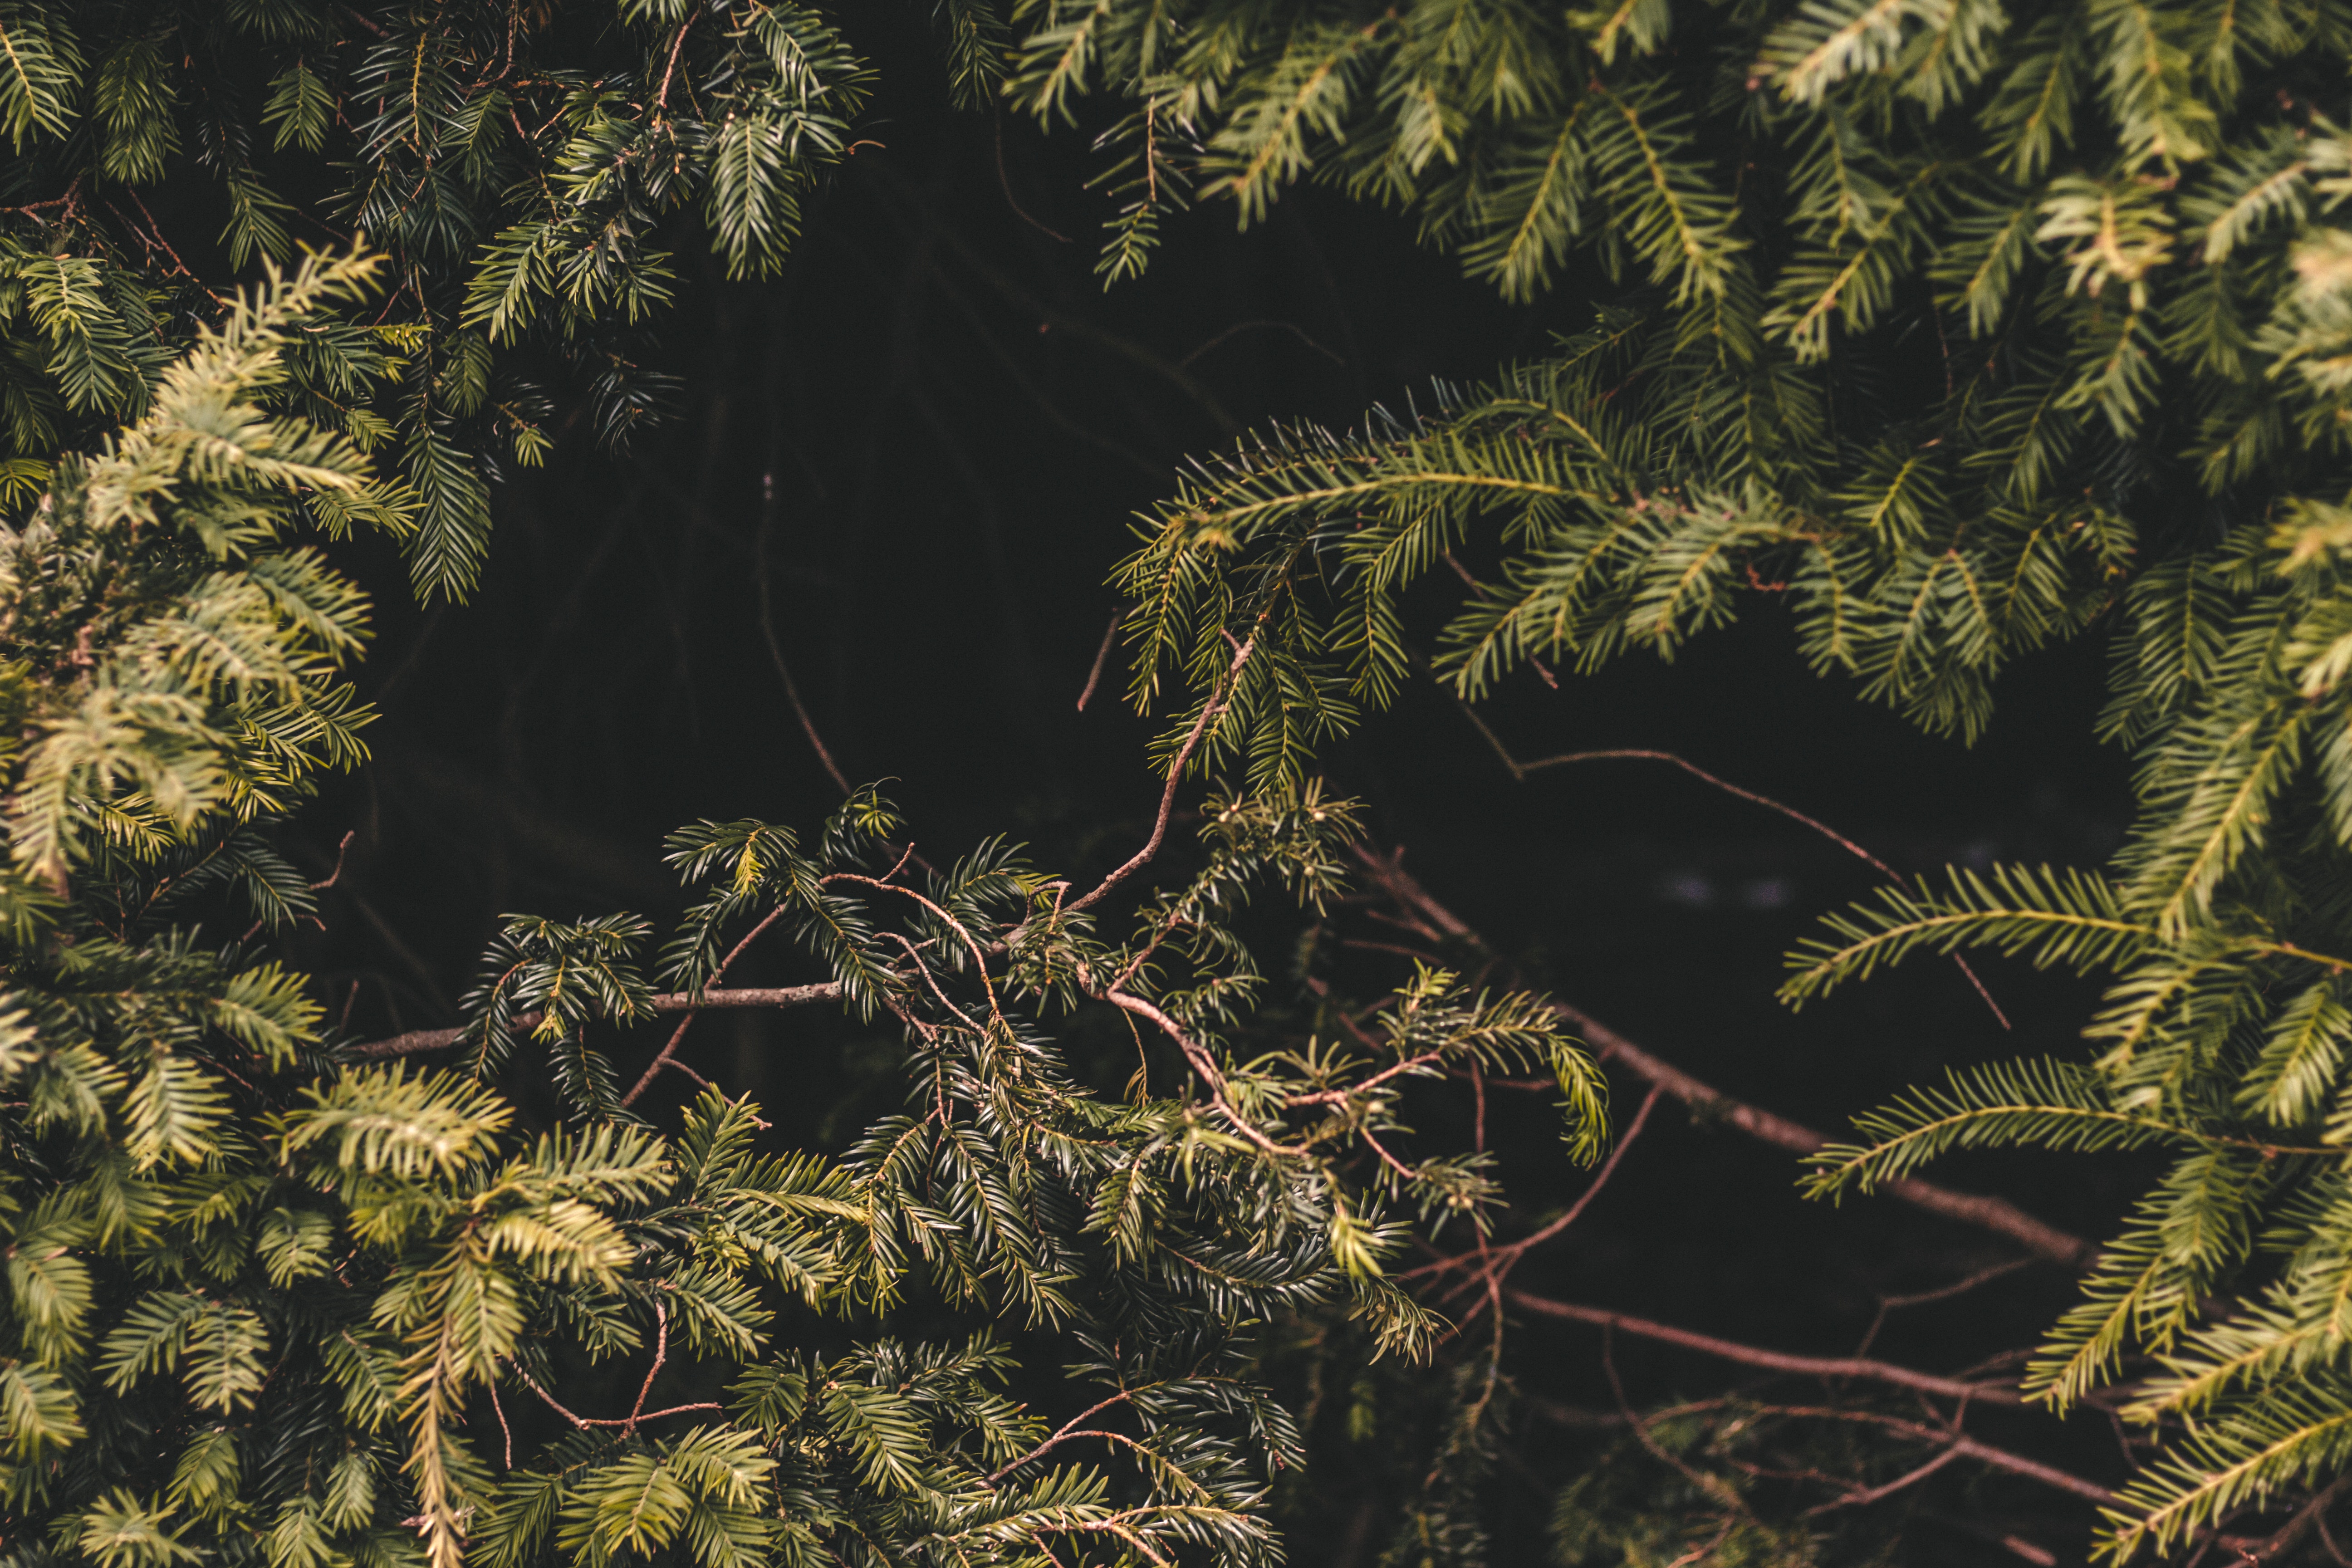
vegetation, tree, branch, leaf, plant, botany, biome, woody plant, forest, rainforest, twig, sunlight, pattern, evergreen, pine family, jungle, flower